Marcelo Figueras

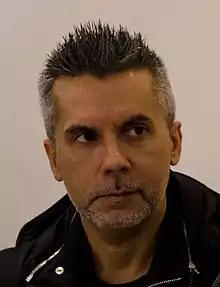
Marcelo Figueras

Marcelo Figueras (born 1962 in Buenos Aires, Argentina) is an Argentine writer and a screenwriter.